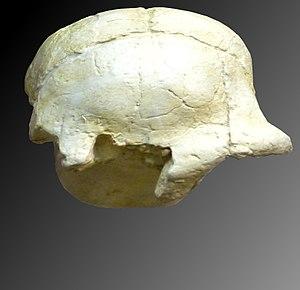
Cette liste de fossiles d'hominidés présente un certain nombre de fossiles d'hominines selon un classement chronologique. Il existe des milliers de fossiles, dont beaucoup sont fragmentaires et ne consistent qu'en de simples dents ou fragments d'os isolés. Cette liste ne se veut pas exhaustive, mais présente les principaux spécimens découverts. La plupart de ces fossiles se situent sur des branches ou des rameaux distincts de la branche hypothétique menant à Homo sapiens.